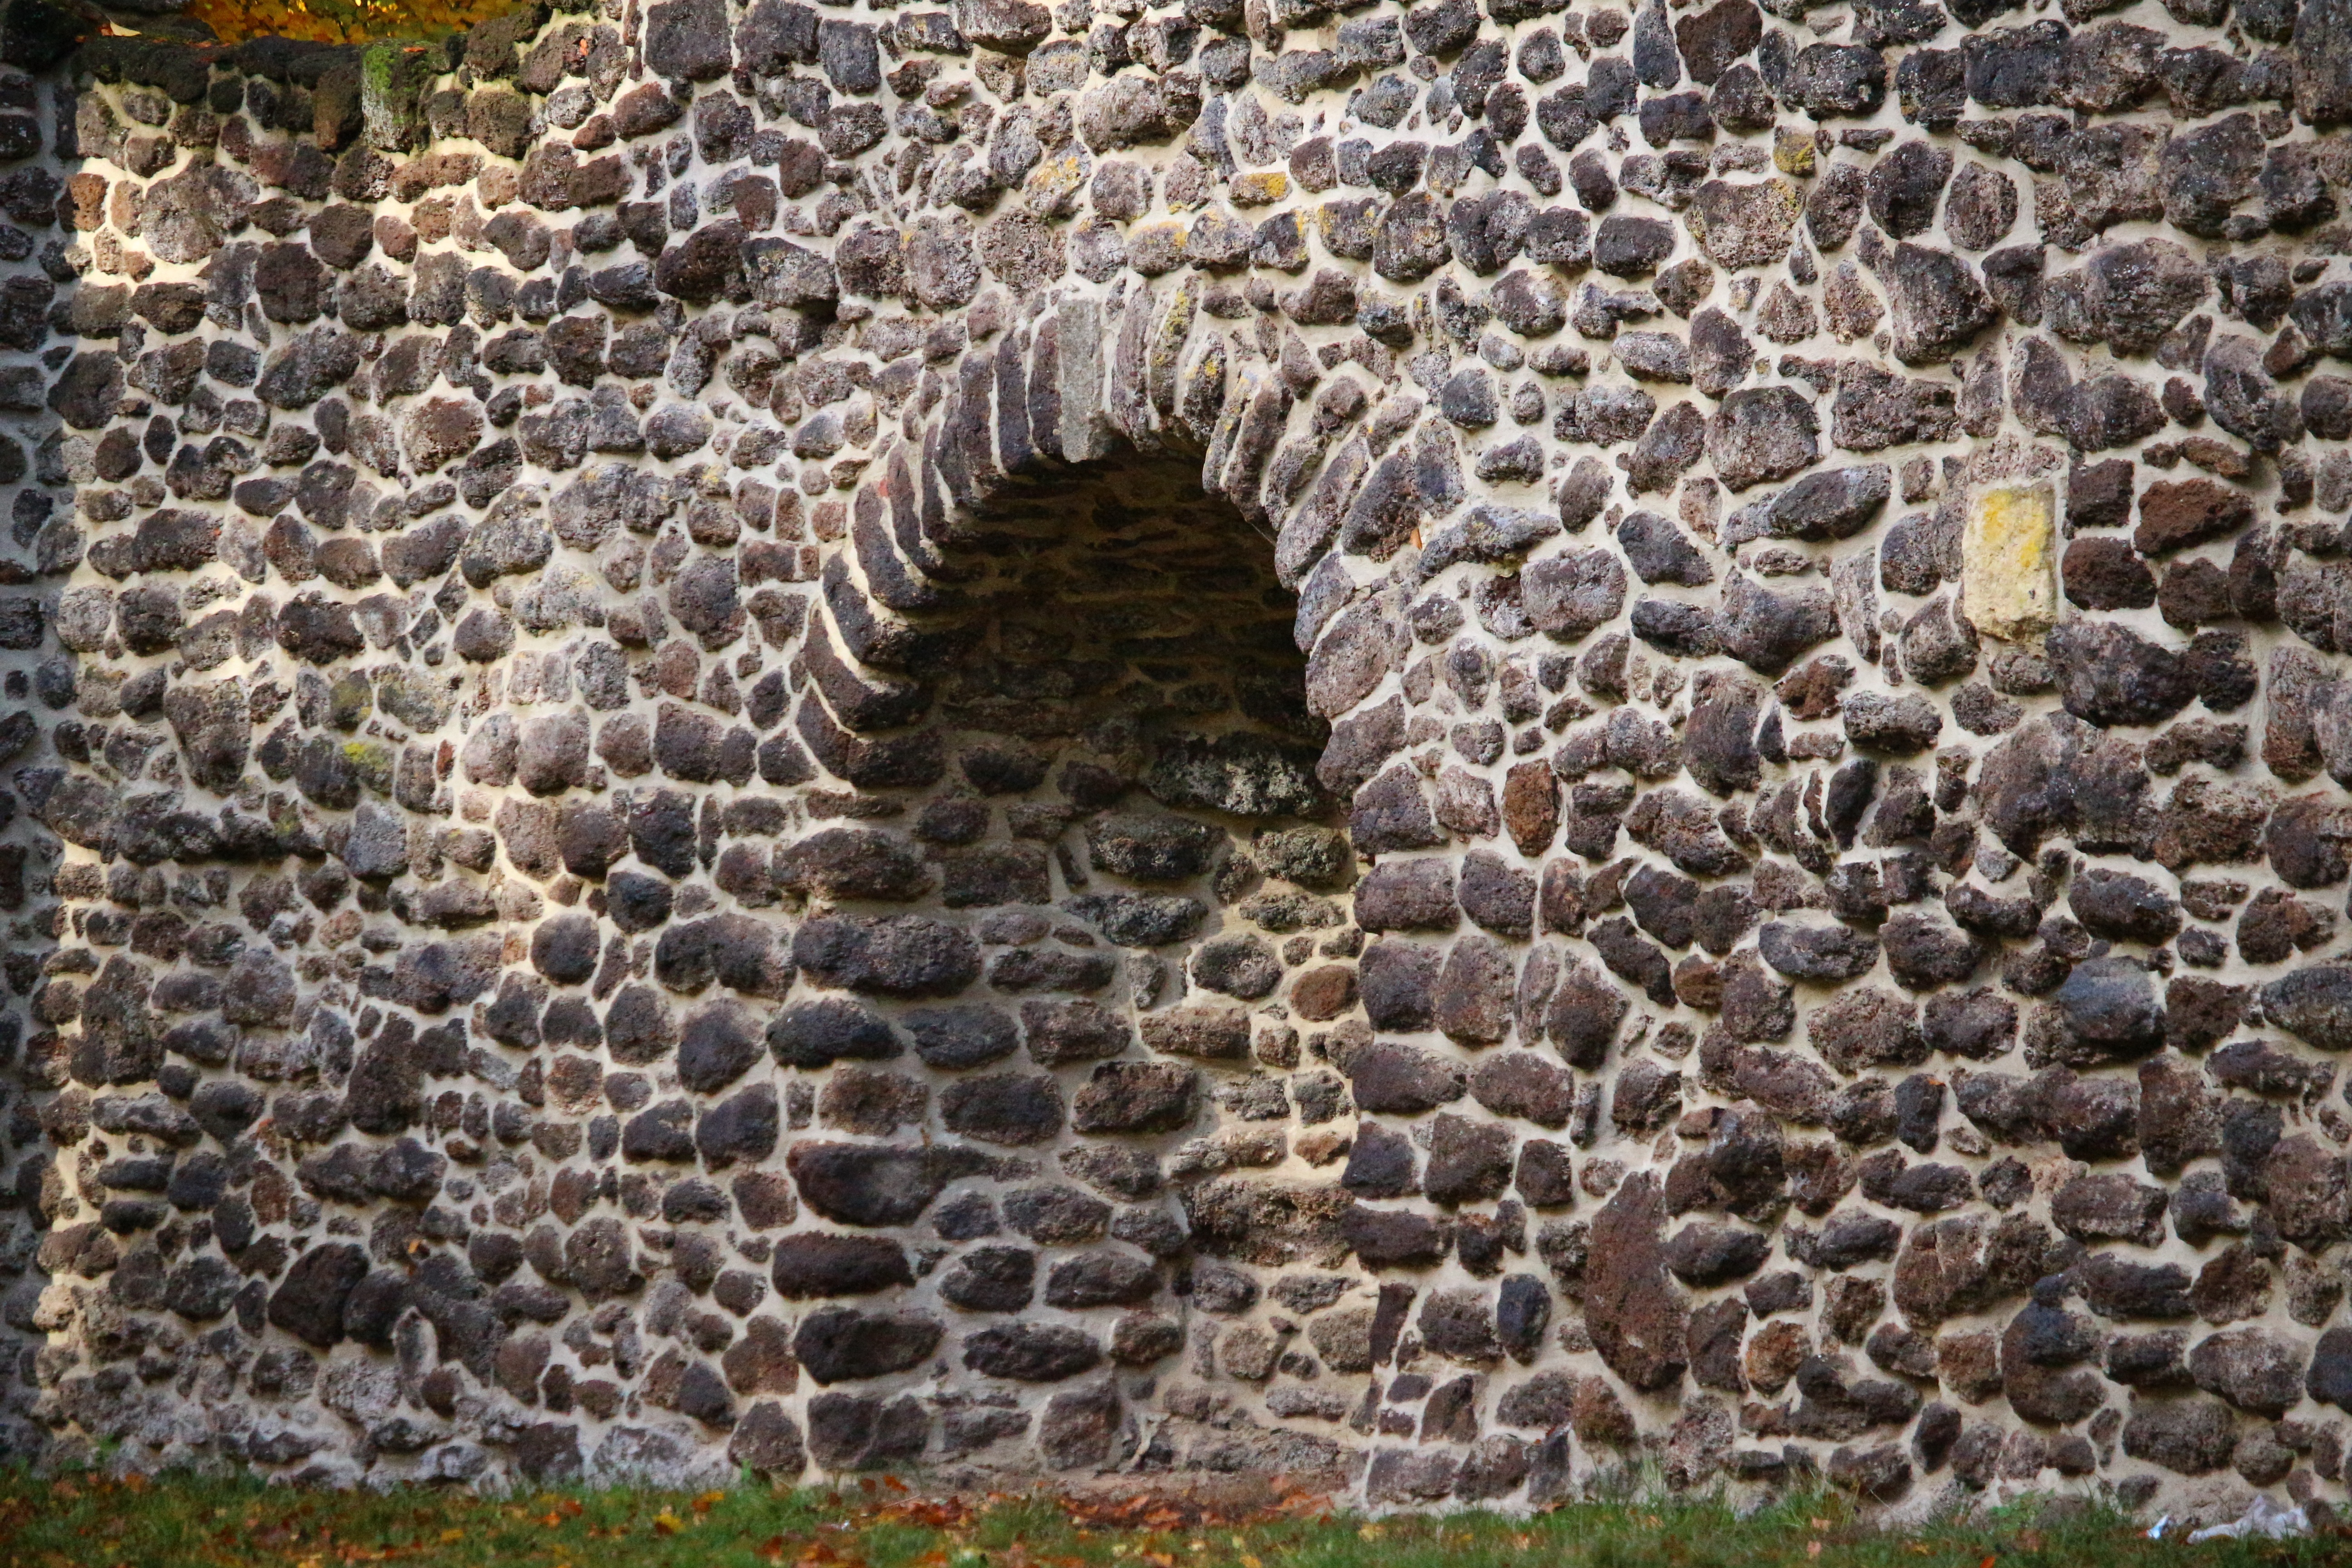
wall, stone wall, ruin, brick, goal, grotto, ruins, castle park, feilenmoos, rasenerz, clumping stone, lawn eisenstein, archaeological site, stone carving, ludwigslust parchim, ancient history, grass stone